Vashkinsky District

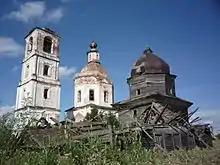
Ukhtoma church complex

The district contains two cultural heritage monuments of federal significance (both are archaeological monuments which are the remains of former settlements) and forty-three objects classified as cultural and historical heritage of local significance. Most of these are wooden farms built prior to 1917.